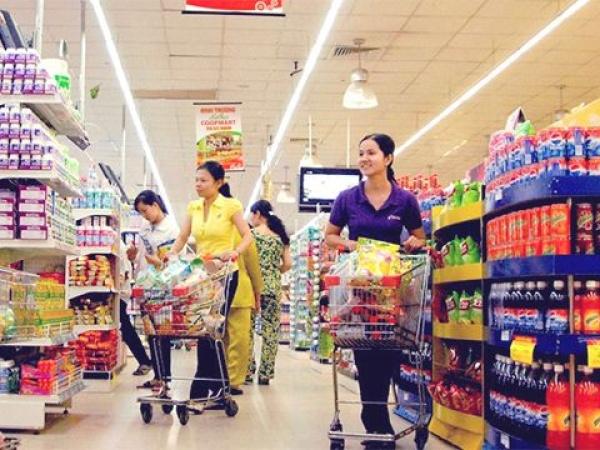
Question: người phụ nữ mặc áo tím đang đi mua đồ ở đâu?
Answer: ở trong siêu thị